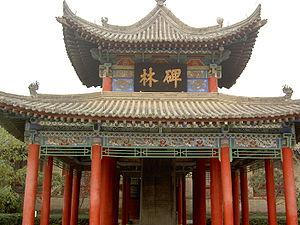
La forêt de stèles, ou musée Beilin de Xi'an, est un musée d'histoire, fondé en 1944, rassemblant des stèles et des sculptures de pierre principalement bouddhistes, situé à Xi'an, dans la province chinoise du Shaanxi. Depuis cette date, il est considéré comme le principal musée du Shaanxi.